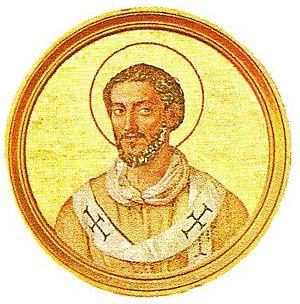
Saint Caïus ou Caïe, né à Salone en Dalmatie Croatie, est, selon l'Église catholique, le 28ᵉ évêque de Rome du 17 décembre 283 à sa mort, le 22 avril 296. Il succède à Eutychien.